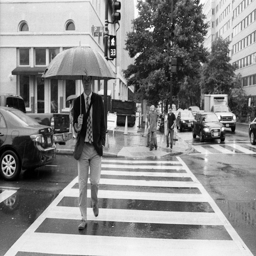
A man walking across a street in the rain.
A well dressed man walking across a wet street with a umbrella.
A man with an umbrella crossing the street in the rain in Washington, DC.
There is a man walking in the cross walk in the rain.
A man is walking in a crosswalk holding an umbrella.